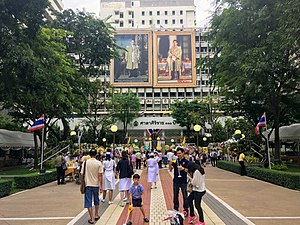
Vajiralongkorn / En thaikonges ophøjede person
Kong Vajiralongkorns billede sammen med hans populære far, kong Bhumibol, på  Siriraj Hospital i Bangkok, august 2018.
Kong Vajiralongkorn, Rama X af Thailand, regenttitel Phra Wachira Klao Chao Yu Hua, søn af afdøde kong Bhumibol Adulyadej, er Thailands officielle konge fra 1. december 2016.